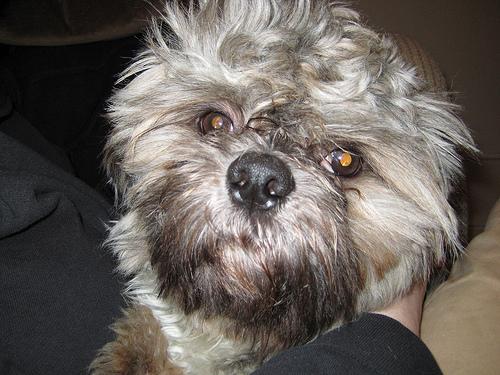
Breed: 203-n000021-Tibetan_terrier